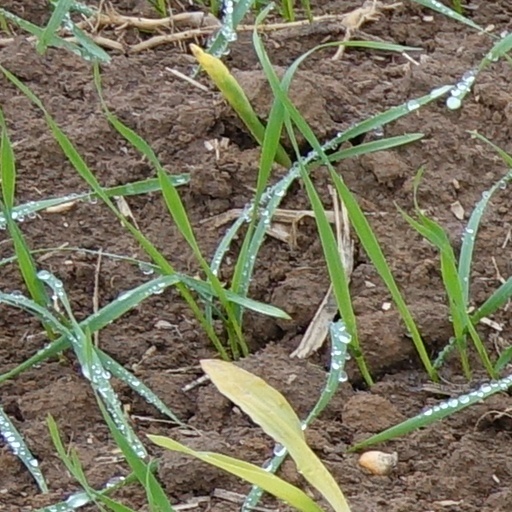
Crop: wheat